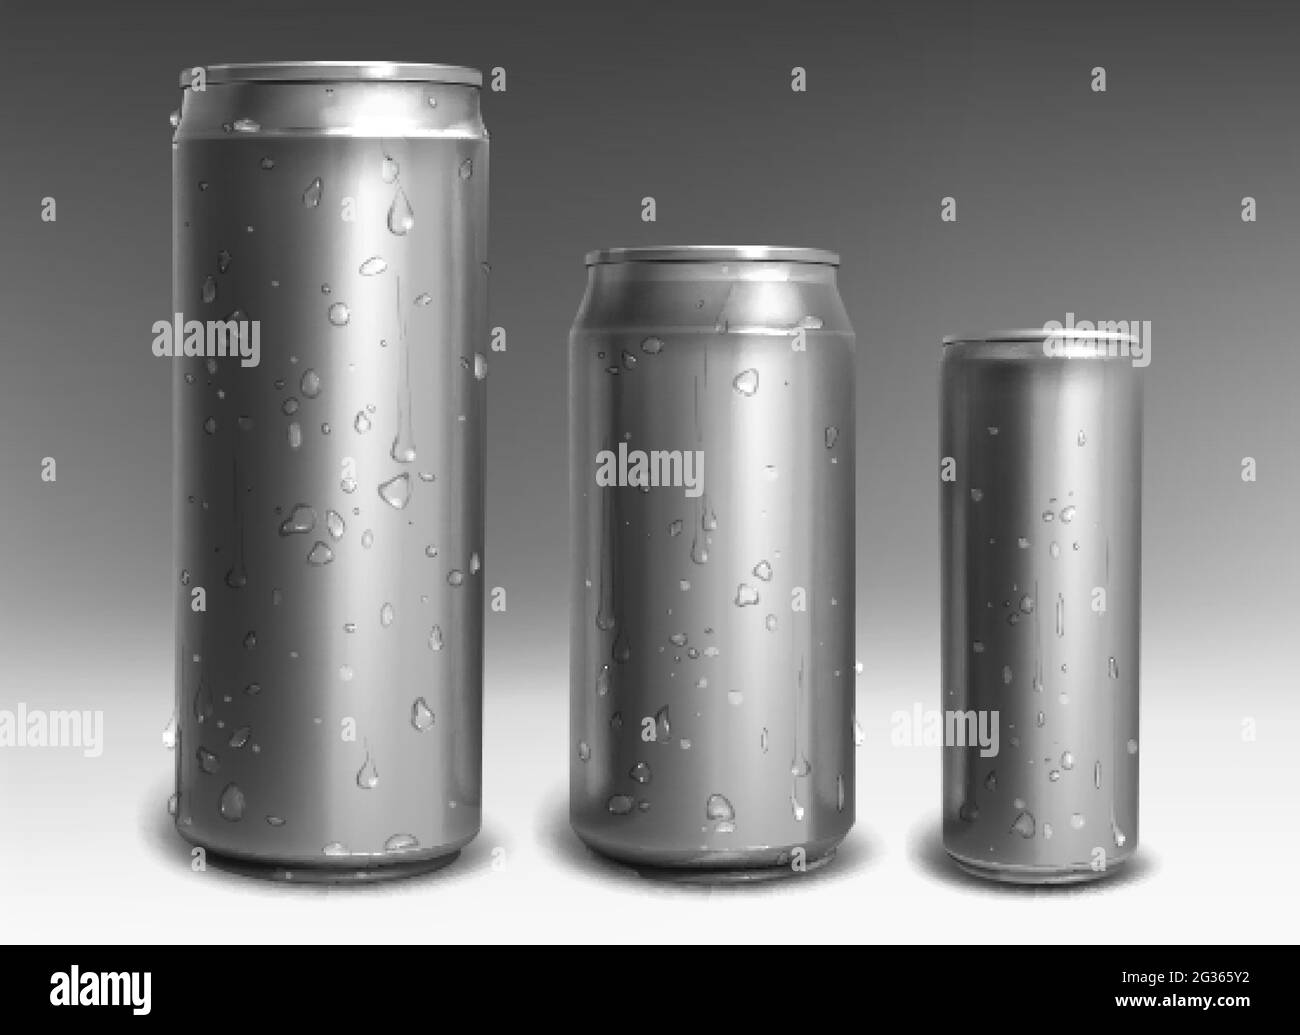
Label: metal